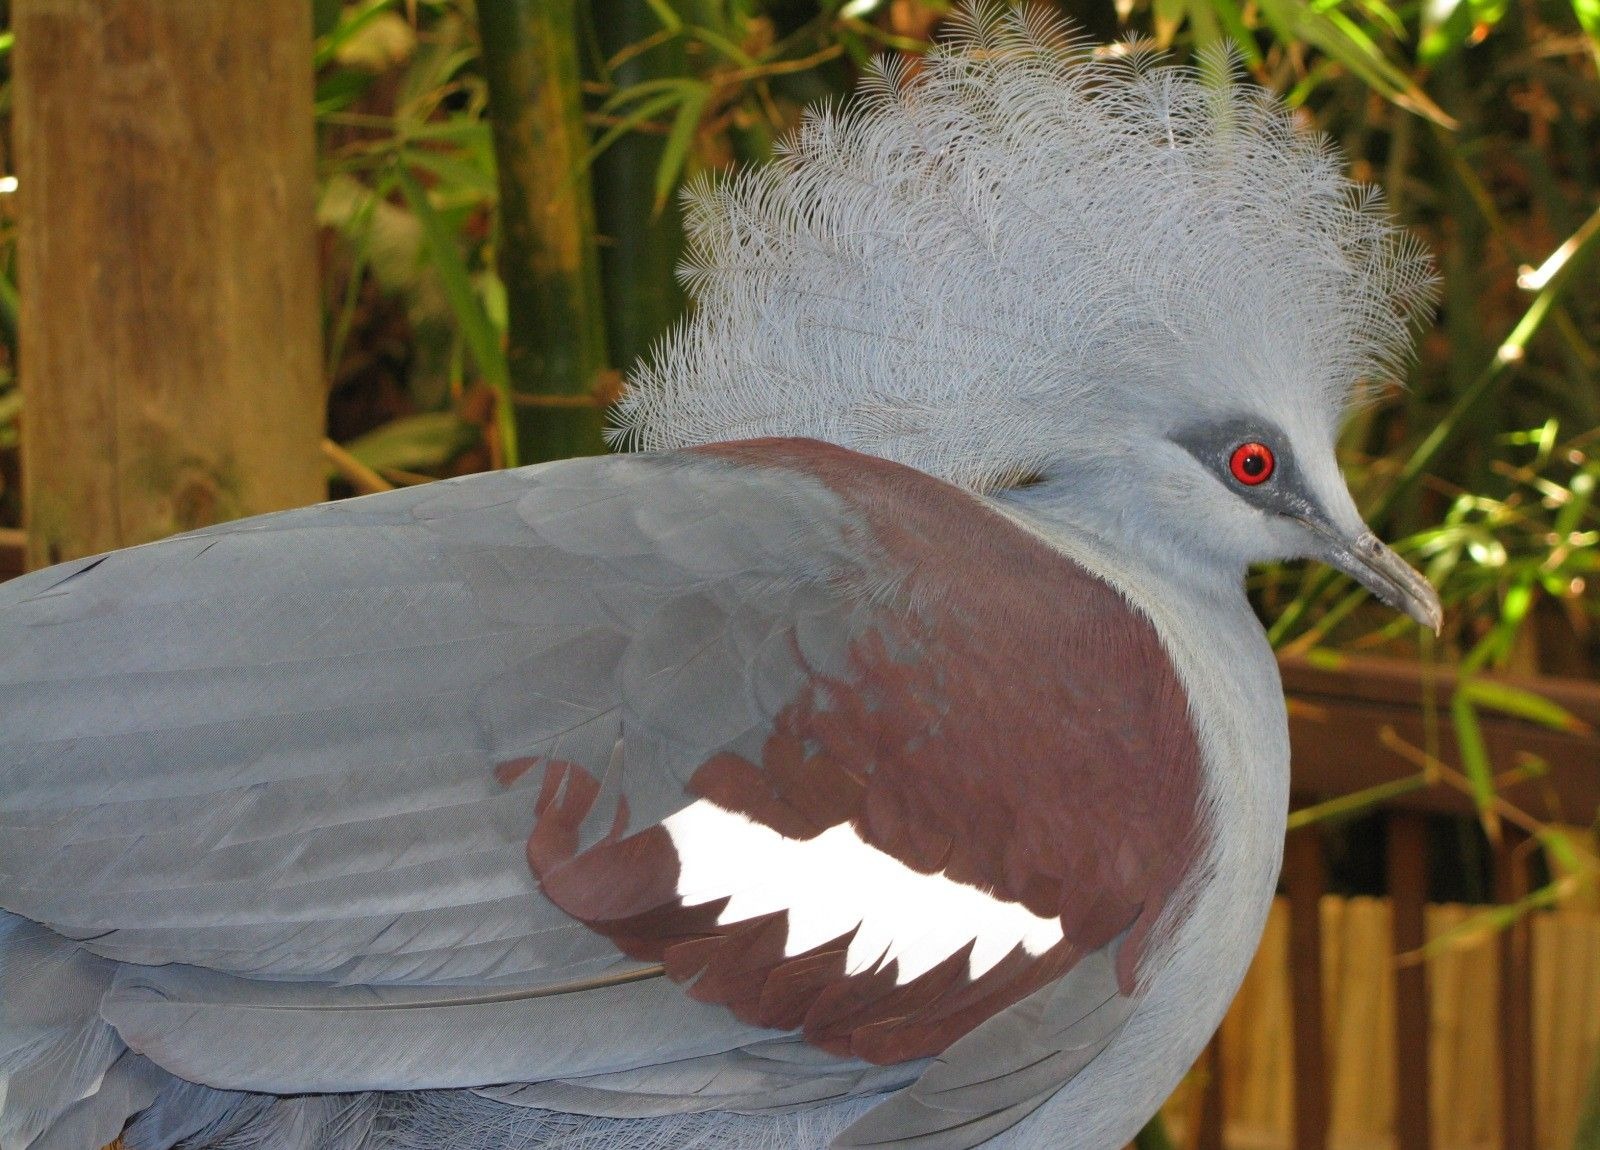
bird, wing, wildlife, zoo, beak, fauna, close up, eyes, pigeon, vertebrate, water bird, blue grey, western crowned pigeon, common crowned pigeon, blue crowned pigeon, goura cristata, crests dark blue